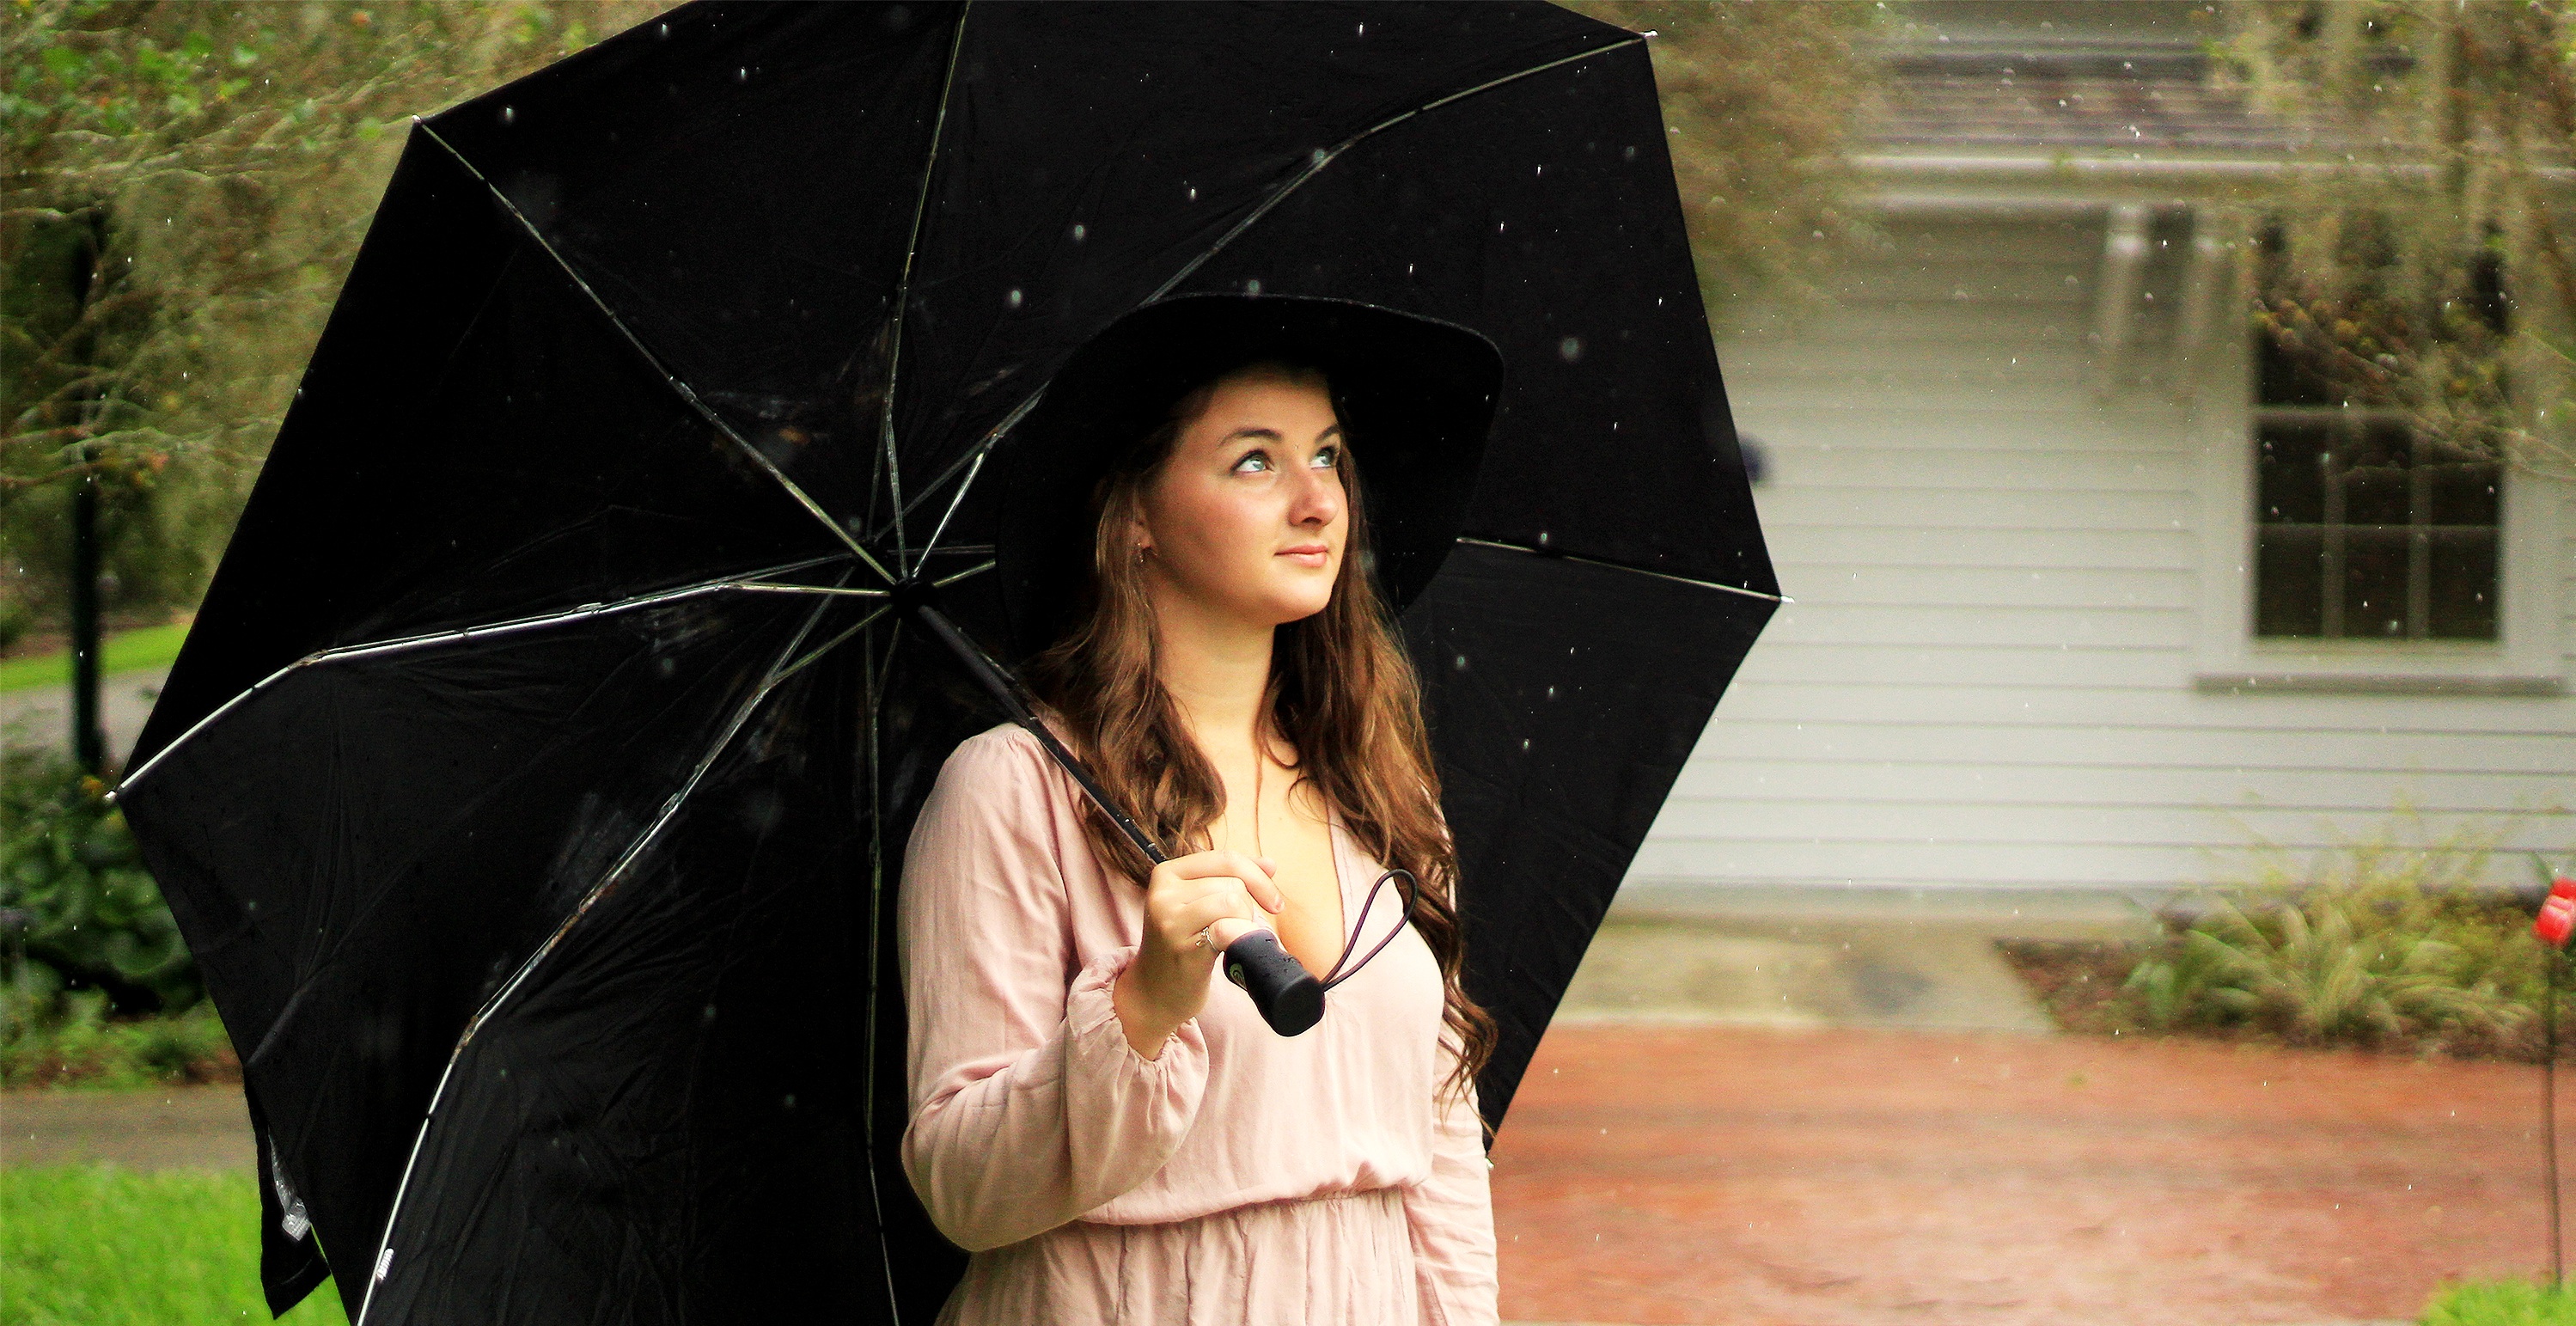
woman, umbrella, clothing, dress, photograph